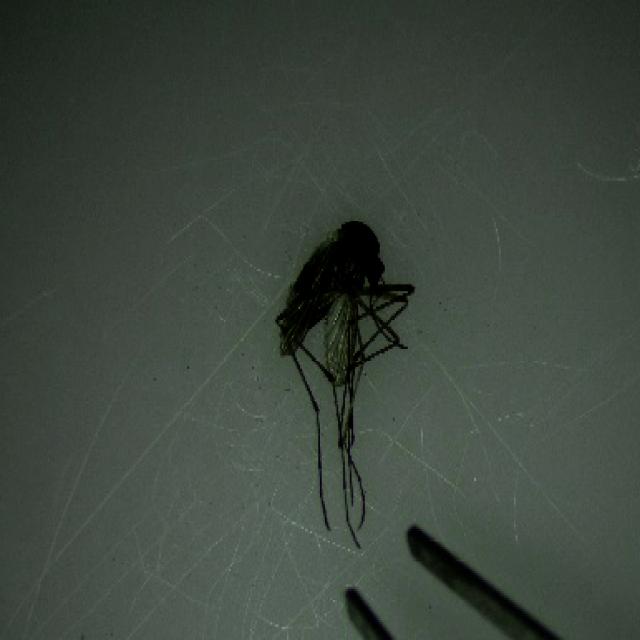
Species: aedes_vexans